University of the Cordilleras

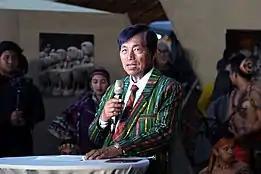
Mauricio Domogan, former mayor of Baguio, earned his Bachelor of Laws degree from then Baguio Colleges Foundation in 1973.

Alumni of the University of the Cordilleras include two Philippine Bar Examination topnotchers (first placers).